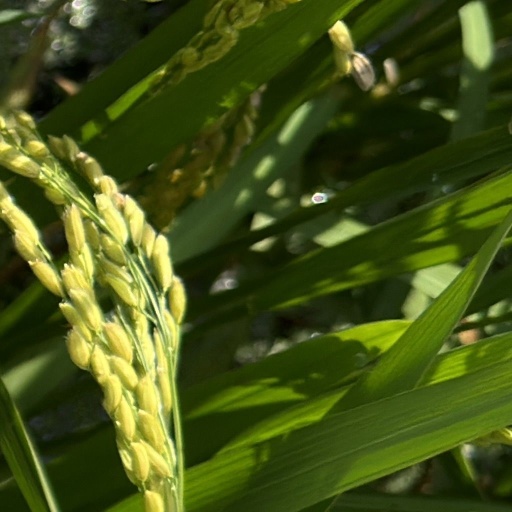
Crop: rice